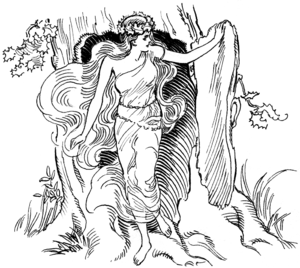
Les dryades sont, dans la mythologie grecque, les nymphes liées aux arbres en général et plus particulièrement aux chênes. Le nom de dryades fut utilisé plus tard pour désigner les figures divines présidant au culte des arbres et de la forêt. Elles sont généralement considérées comme des créatures très timides qui se montrent rarement.